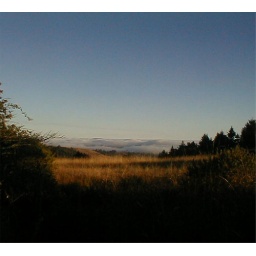
From the mountains above Bodega Bay - the clouds rolled in at sunset and hovered over the valley.